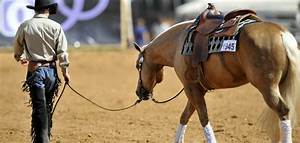
Label: cavallo